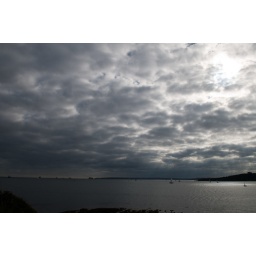
Cloudy sky over the mouth of the river Fal